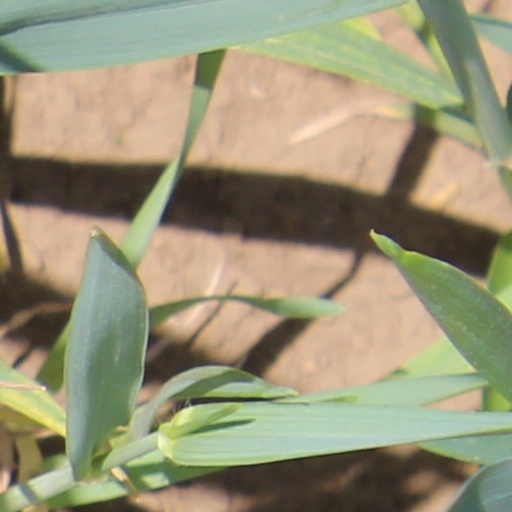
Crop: wheat